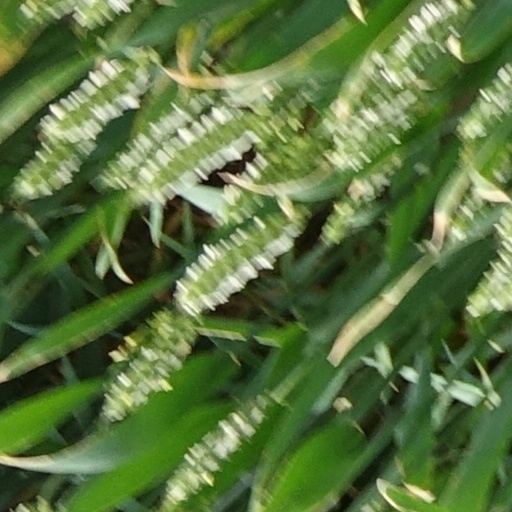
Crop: wheat